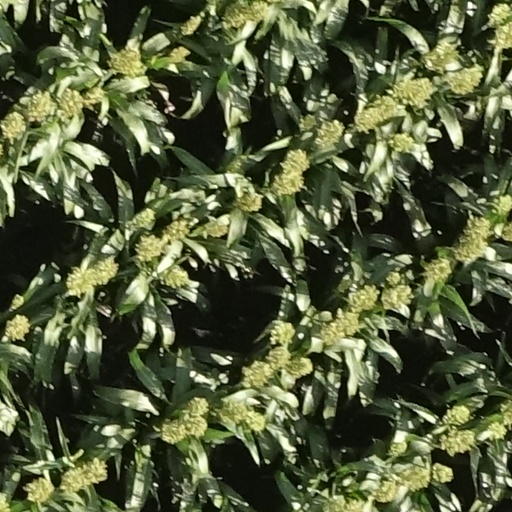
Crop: sorghum